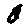
Label: 0